Julio Jones

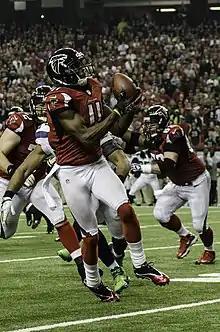
Jones playing for the Atlanta Falcons against the Seattle Seahawks in the divisional round of the 2012 NFL playoffs

Jones started the 2010 season with two games going over 100 yards and three total touchdowns in the first seven games. On October 23, Jones did well against the Tennessee Volunteers, recording 221 yards on 12 receptions in a 41–10 victory at Neyland Stadium in Knoxville, Tennessee. On November 18, against Georgia State, he recorded his first collegiate game with two receiving touchdowns in the 63–7 victory. On November 26, in the Iron Bowl against #2 Auburn, Jones had ten receptions for 199 yards and a touchdown, but the Crimson Tide lost to the Tigers by a score of 28–27. The Crimson Tide reached a bowl game, which was Jones's final collegiate game. In the 2011 Capital One Bowl against Michigan State, Jones had three receptions for 49 yards, 36 rushing yards, and a rushing touchdown in the 49–7 victory.